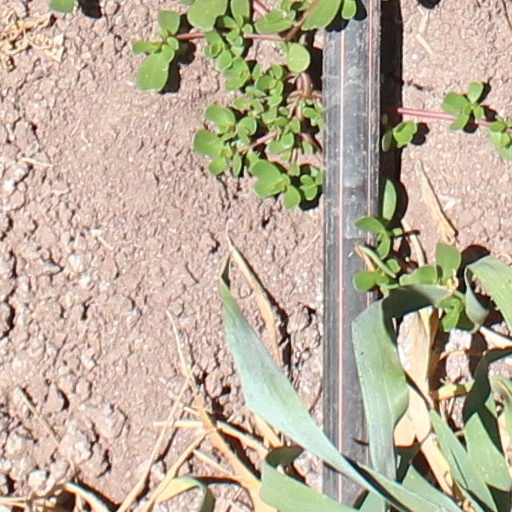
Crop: wheat